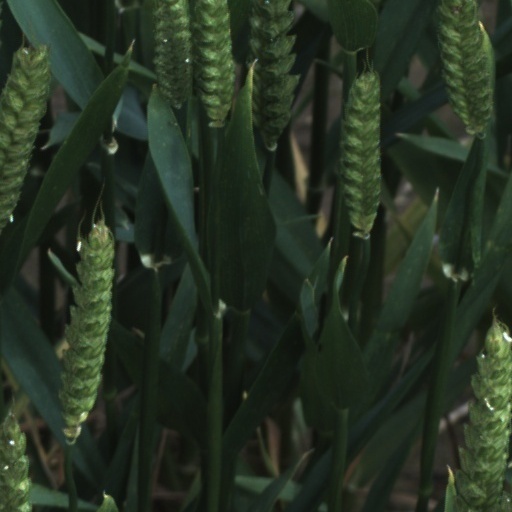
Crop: wheat